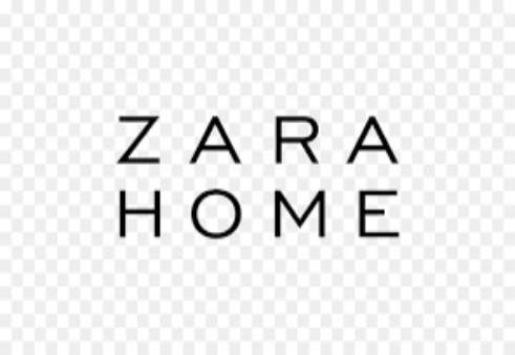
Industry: Clothes